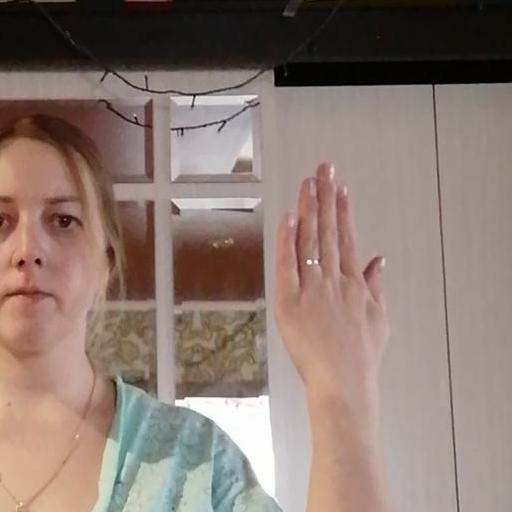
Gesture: stop_inverted